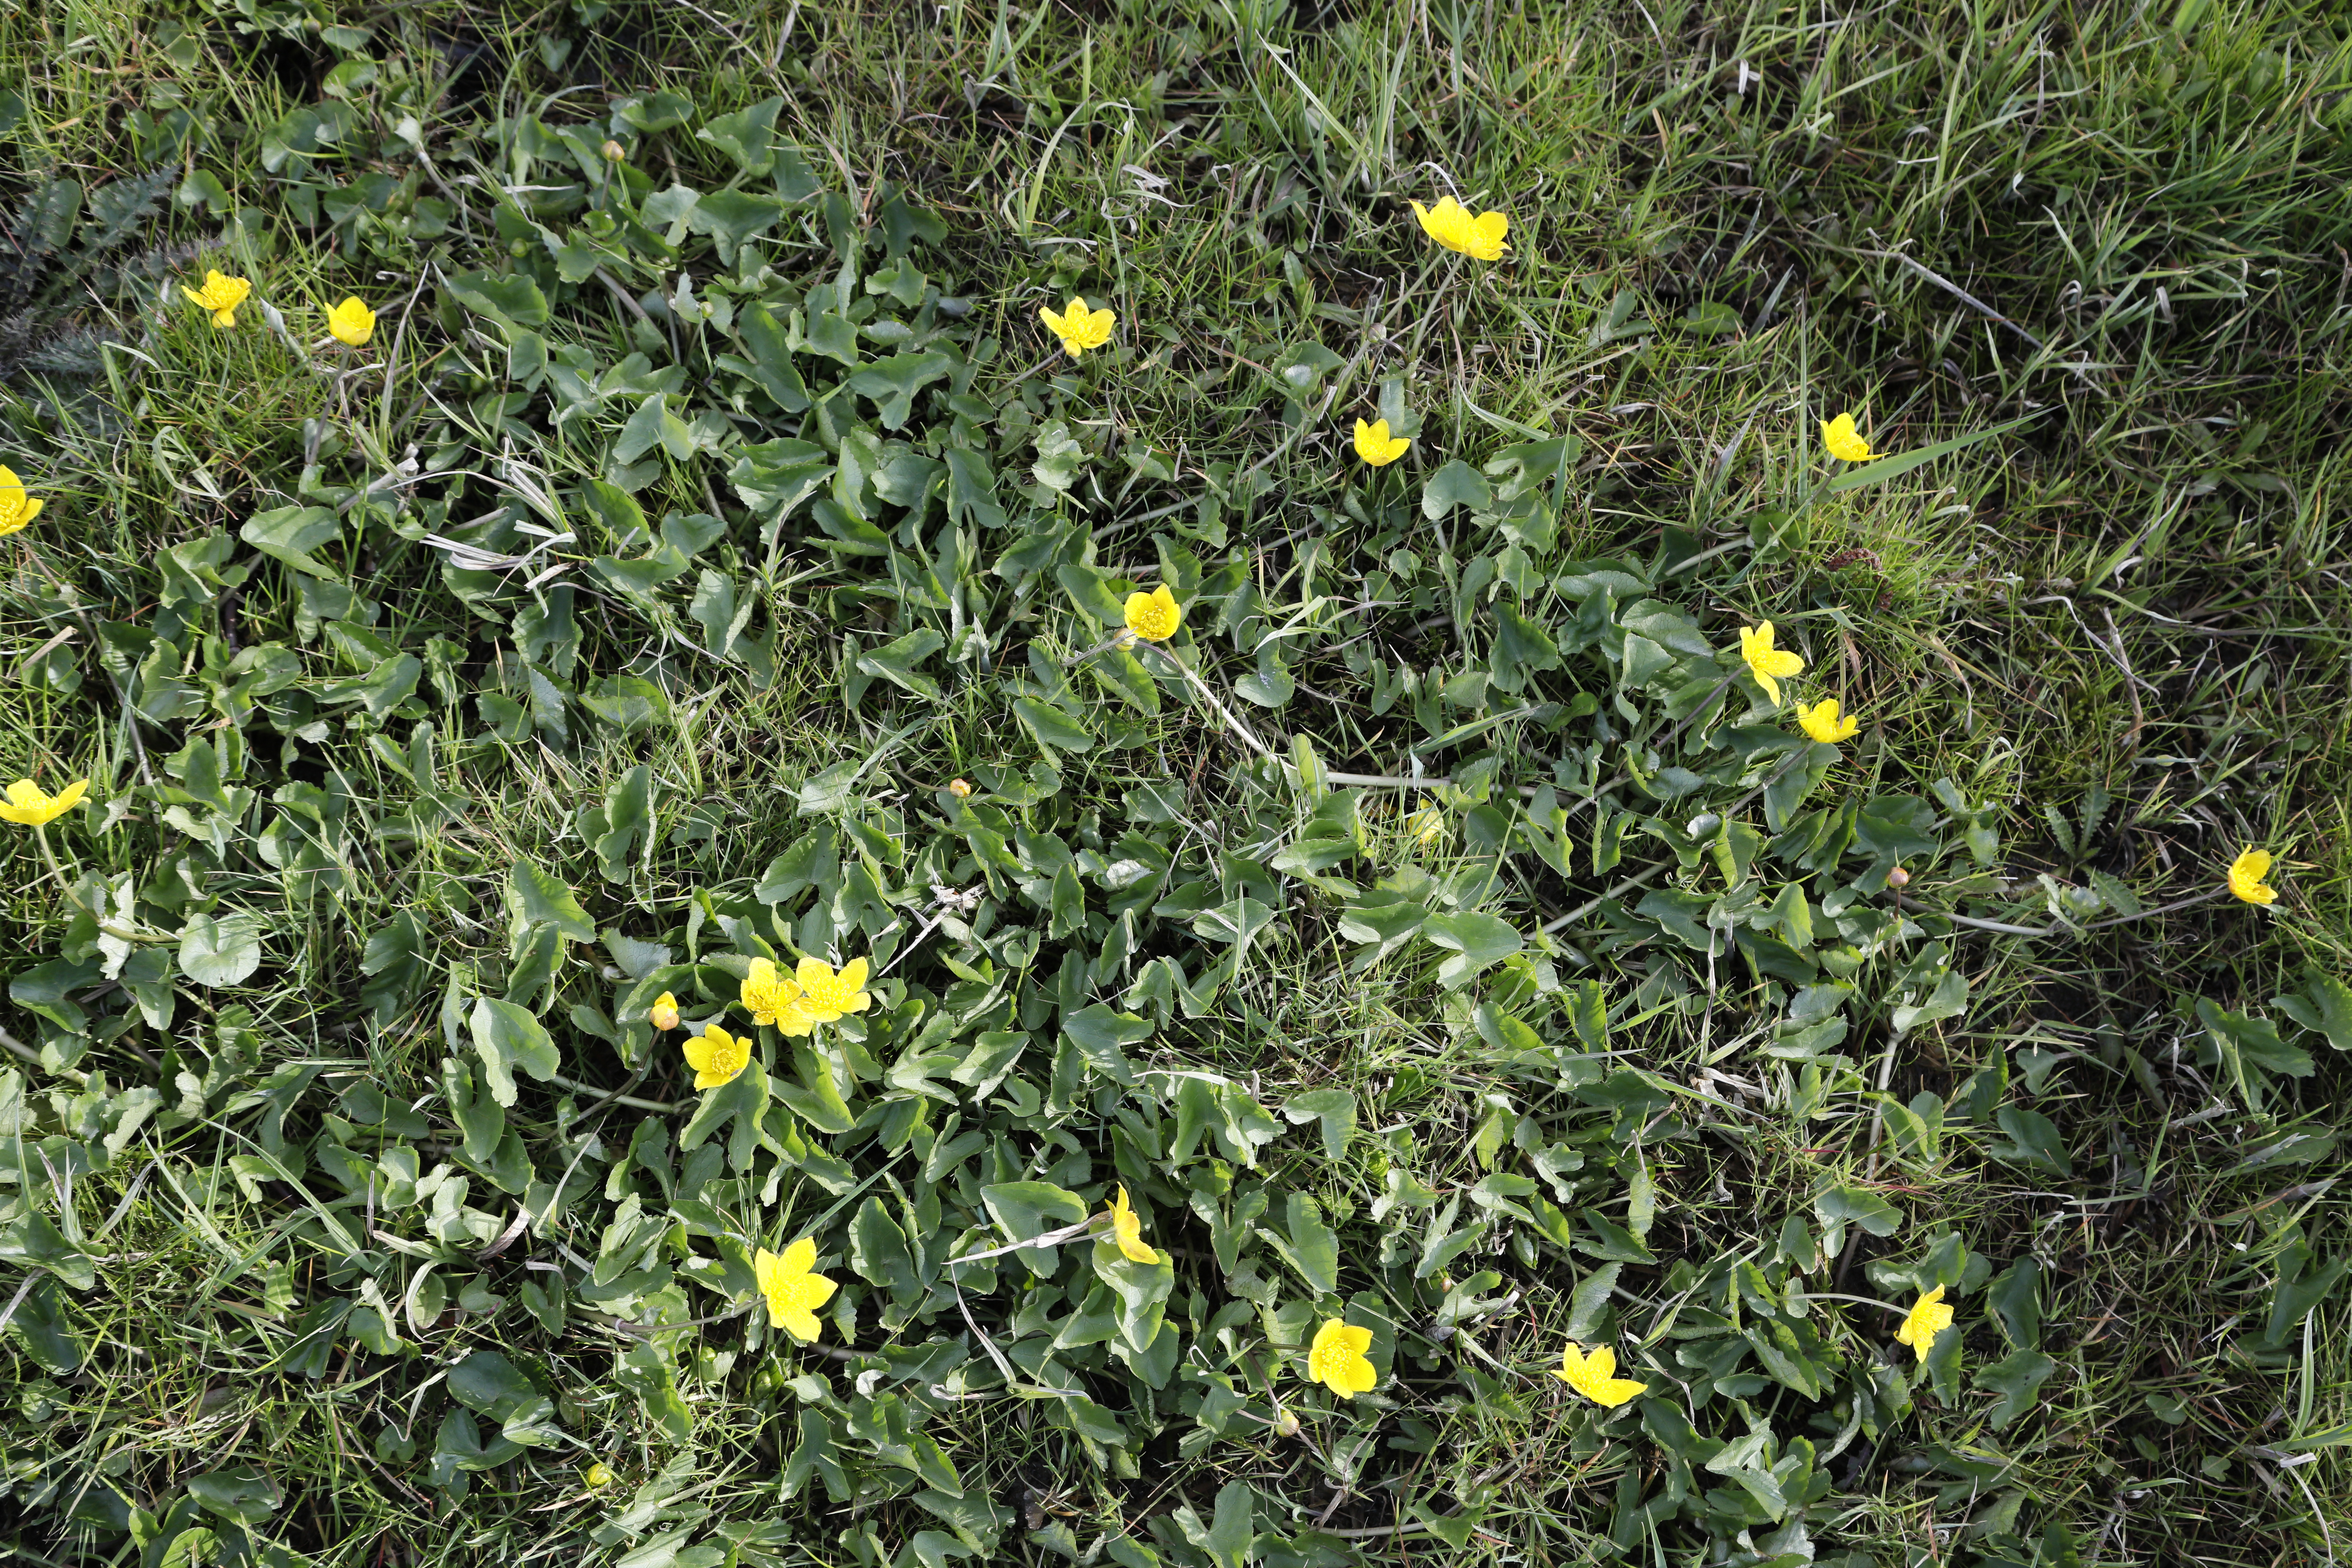
Plant species: Caltha palustris